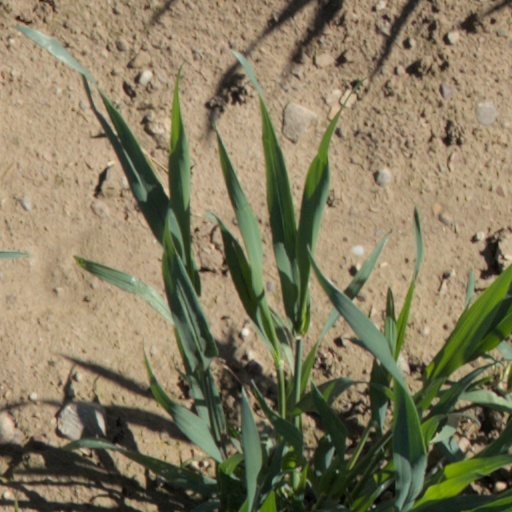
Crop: wheat